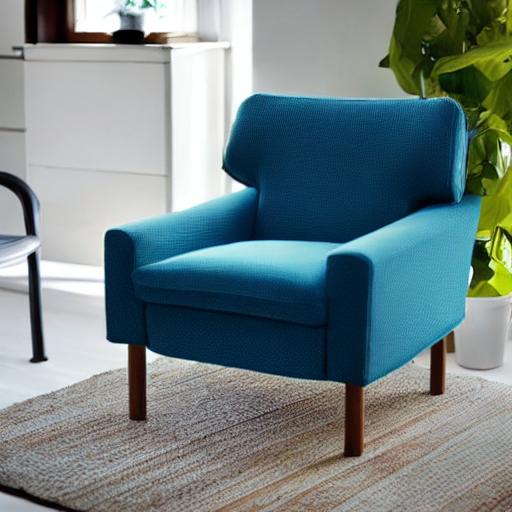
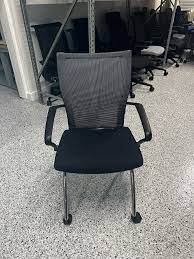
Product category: items_chair
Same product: no